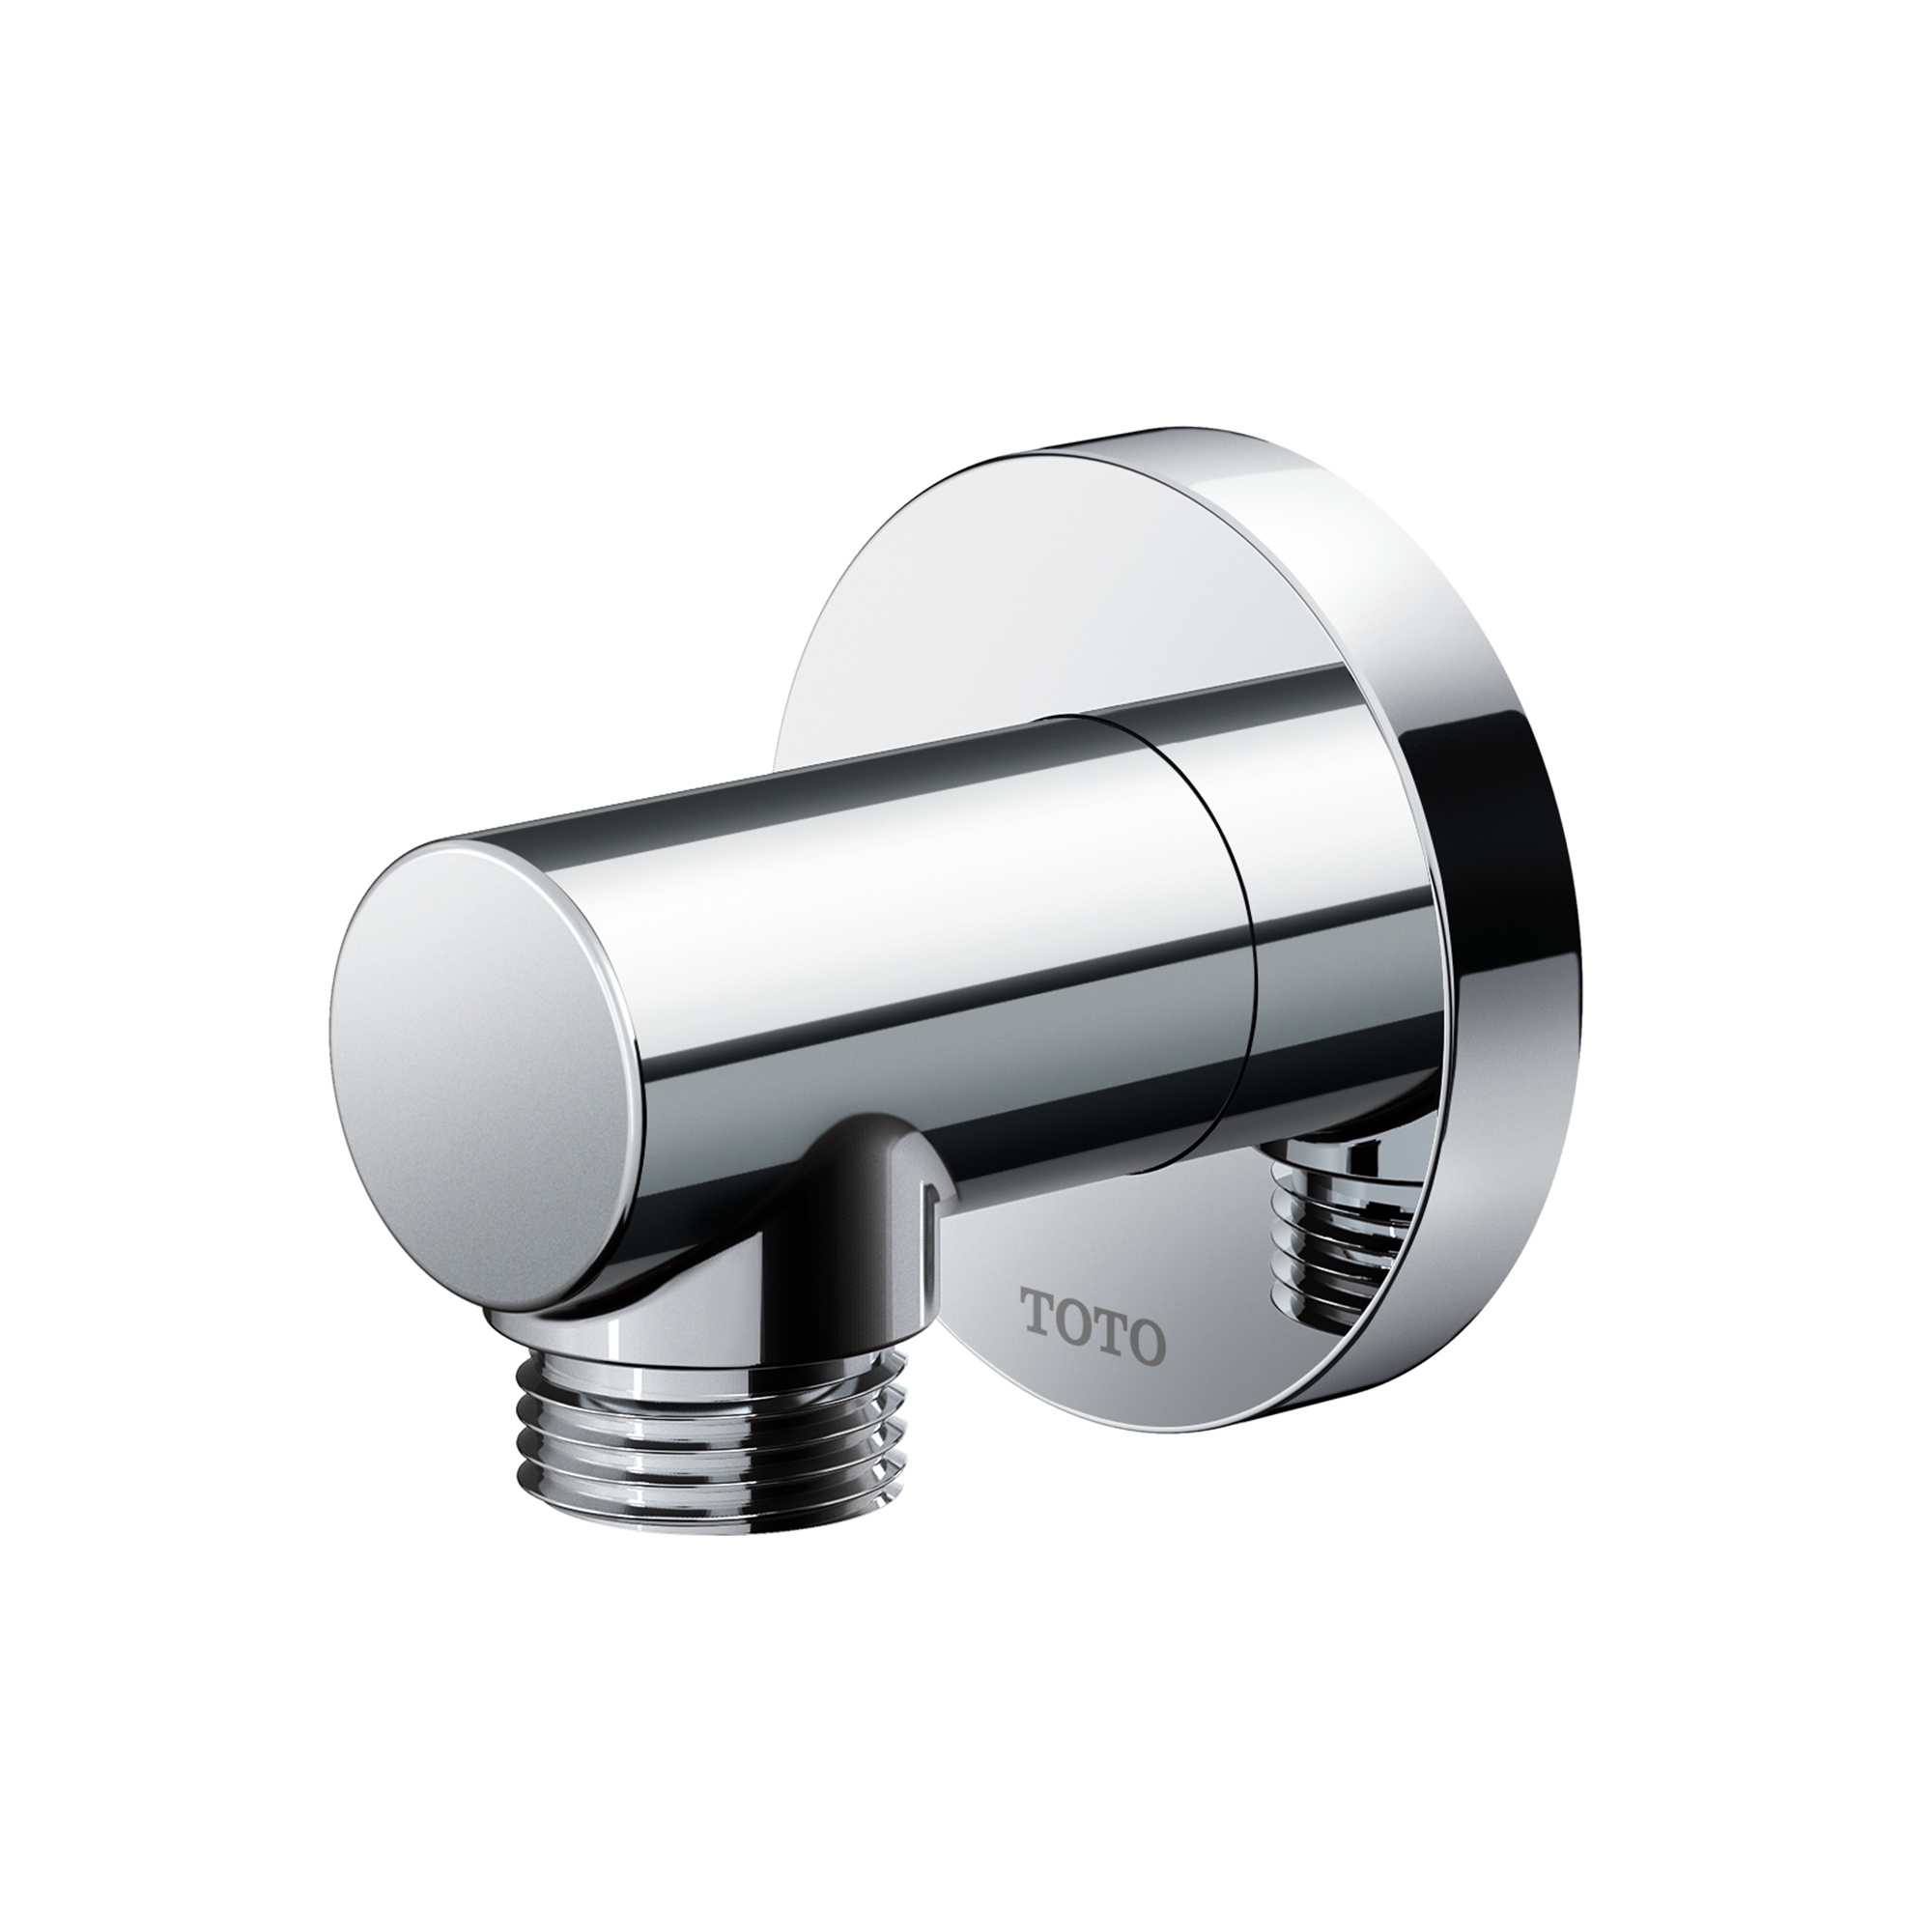
TOTO TBW01014U#CP Wall Outlet For Handshower - Polished Chrome
Brand: TOTO
At TOTO, we design simple, brilliant, and elegant solutions for basic human needs where every innovation and detail is designed with you in mind.This long lasting and durable accent is made of solid brass construction and finished with polished chrome plating. Simplistic and clean round design, this Handshower wall outlet has a ½ inch NPT Connection to the wall and a G ½ inch connection to the hose. TOTO creates a clean, relaxed, and refreshing lifestyle by designing for every part of the bathroom and striving to bring more to every moment you spend there.
Category: Hardware > Plumbing > Plumbing Fixture Hardware & Parts > Shower Parts > Shower Walls & Surrounds